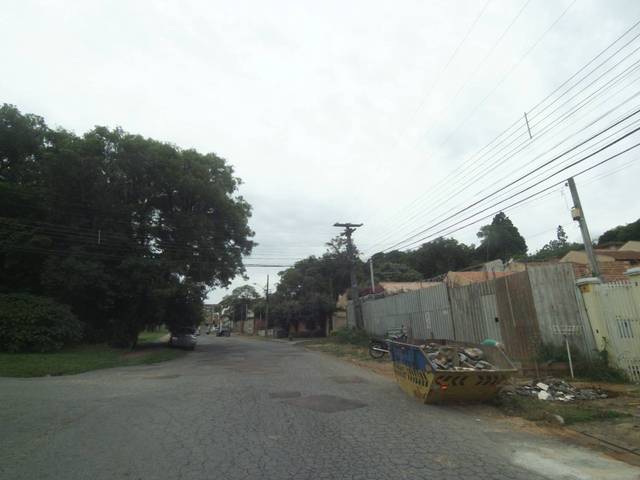
Region: Brazil
Coordinates: -25.399, -49.294